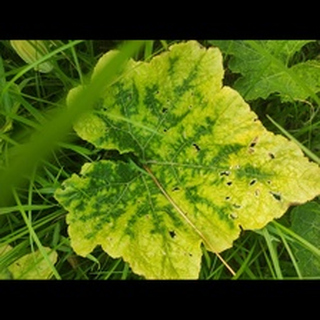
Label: pumpkin_bacterial_leaf_spot